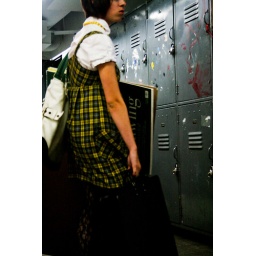
girl in green drees